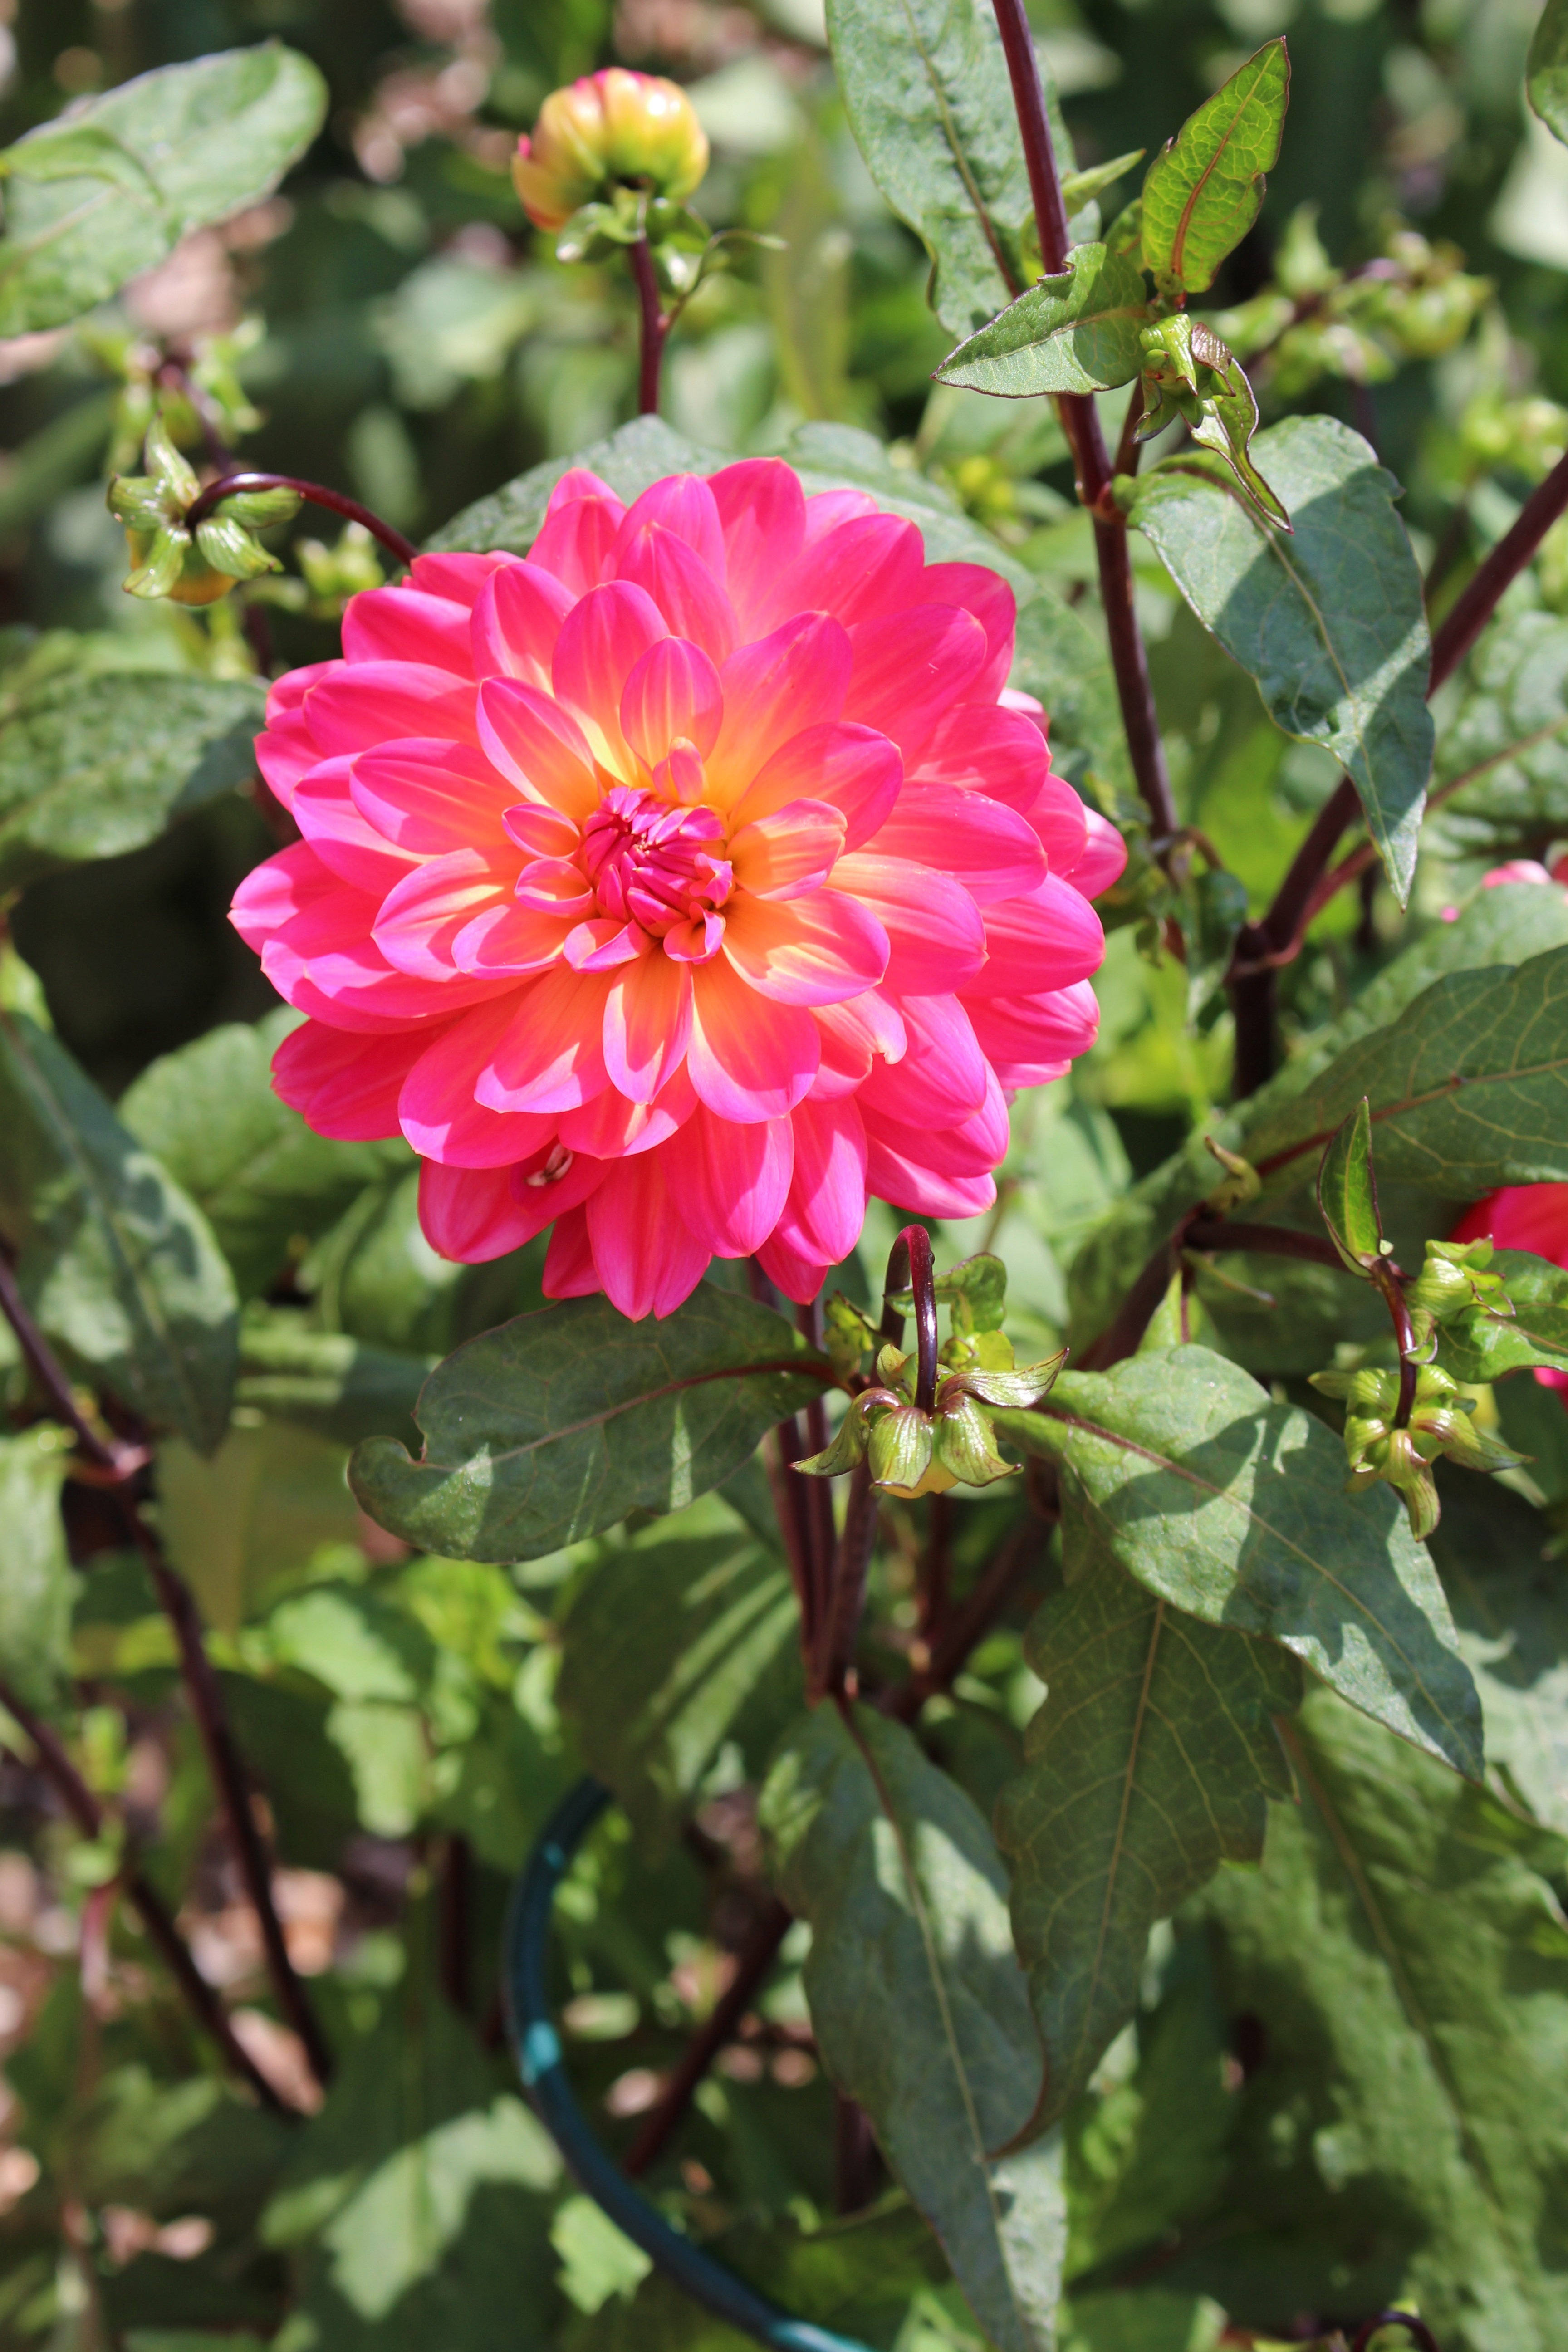
nature, outdoor, blossom, plant, flower, petal, bloom, summer, floral, rose, spring, color, botany, colorful, garden, pink, flora, freshness, dahlia, one, single, shrub, bright, flowering plant, garden roses, rose family, annual plant, land plant, rosa rubiginosa